Women in the military by country

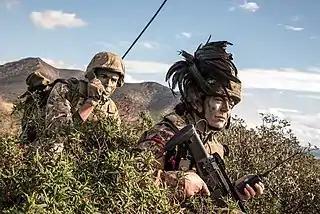
3rd Bersaglieri Regiment lieutenant with her radioman during an exercise in Sardinia

The history of women in the Finnish military is, however, far longer than just since 1995. During the Finnish Civil War, the Reds had several "Naiskaarti" (Women's Guard) units made of voluntary 16- to 35-year-old women, who were given rudimentary military training. The reactions on women in military were ambivalent during the Civil War.